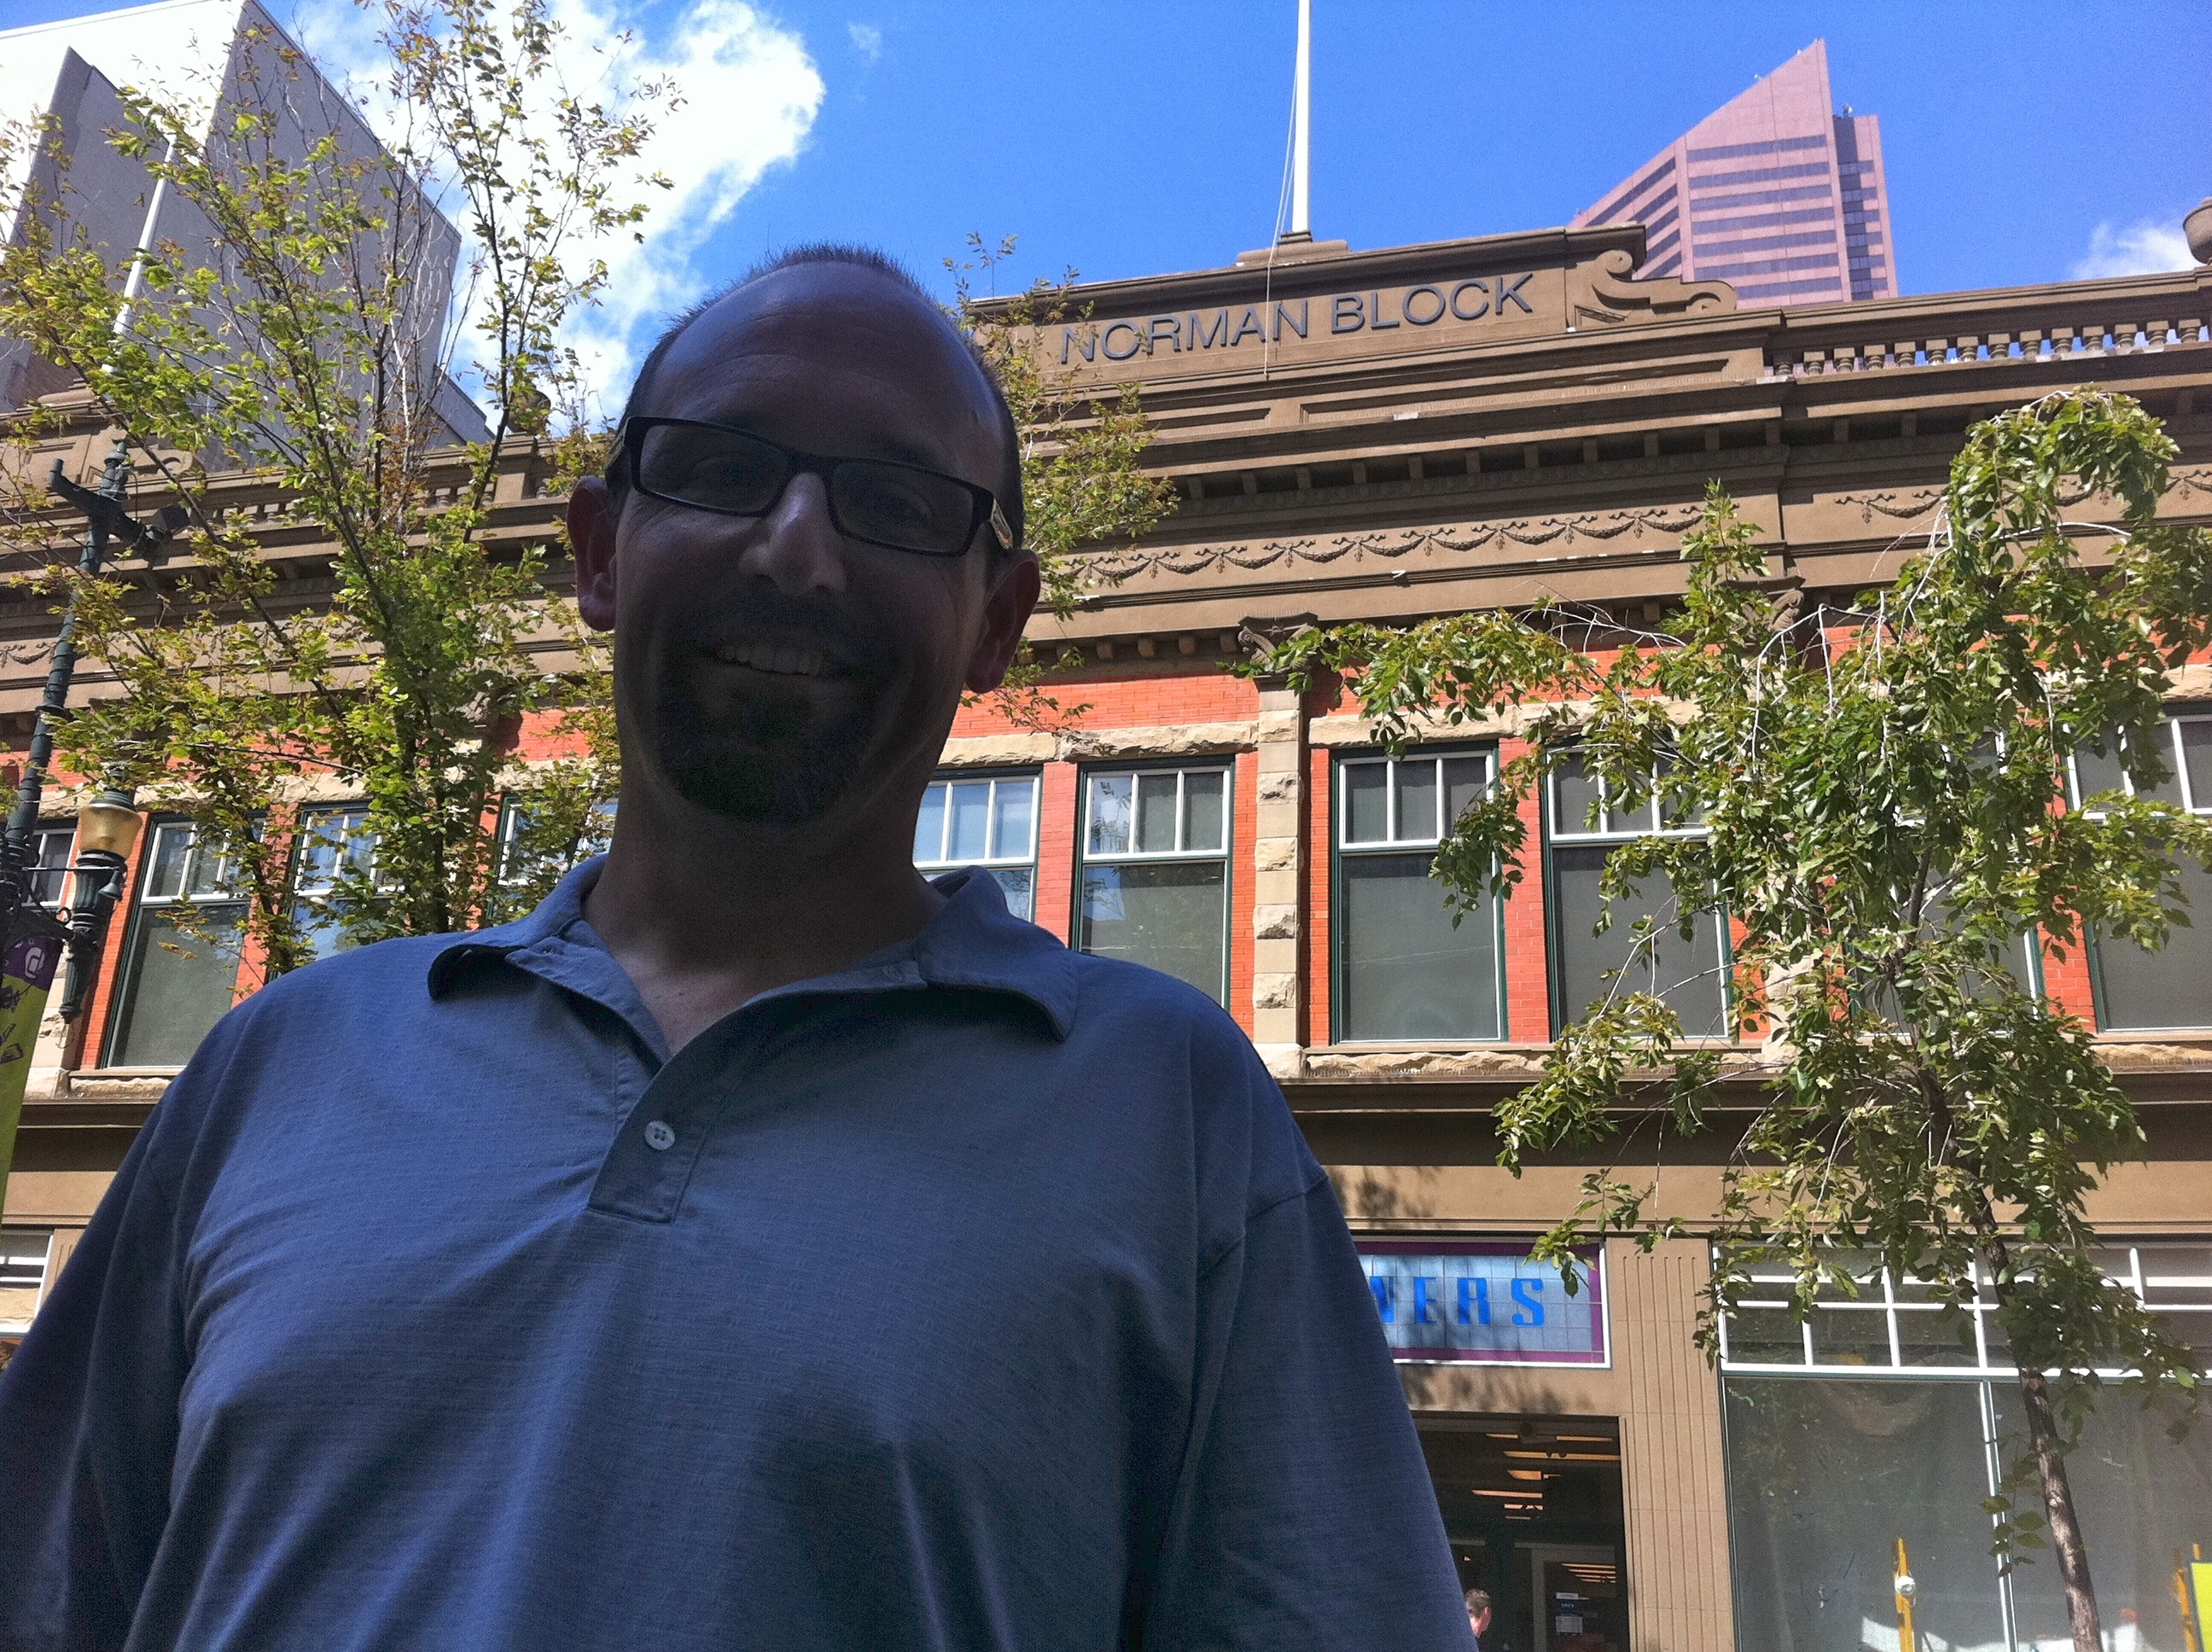
people, vacation, travel, tourism, day, odyssey